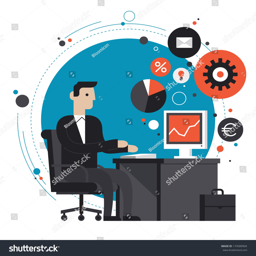
flat design style modern vector illustration concept of smiling business man in formal suit sitting at the desk and working on computer in the office .